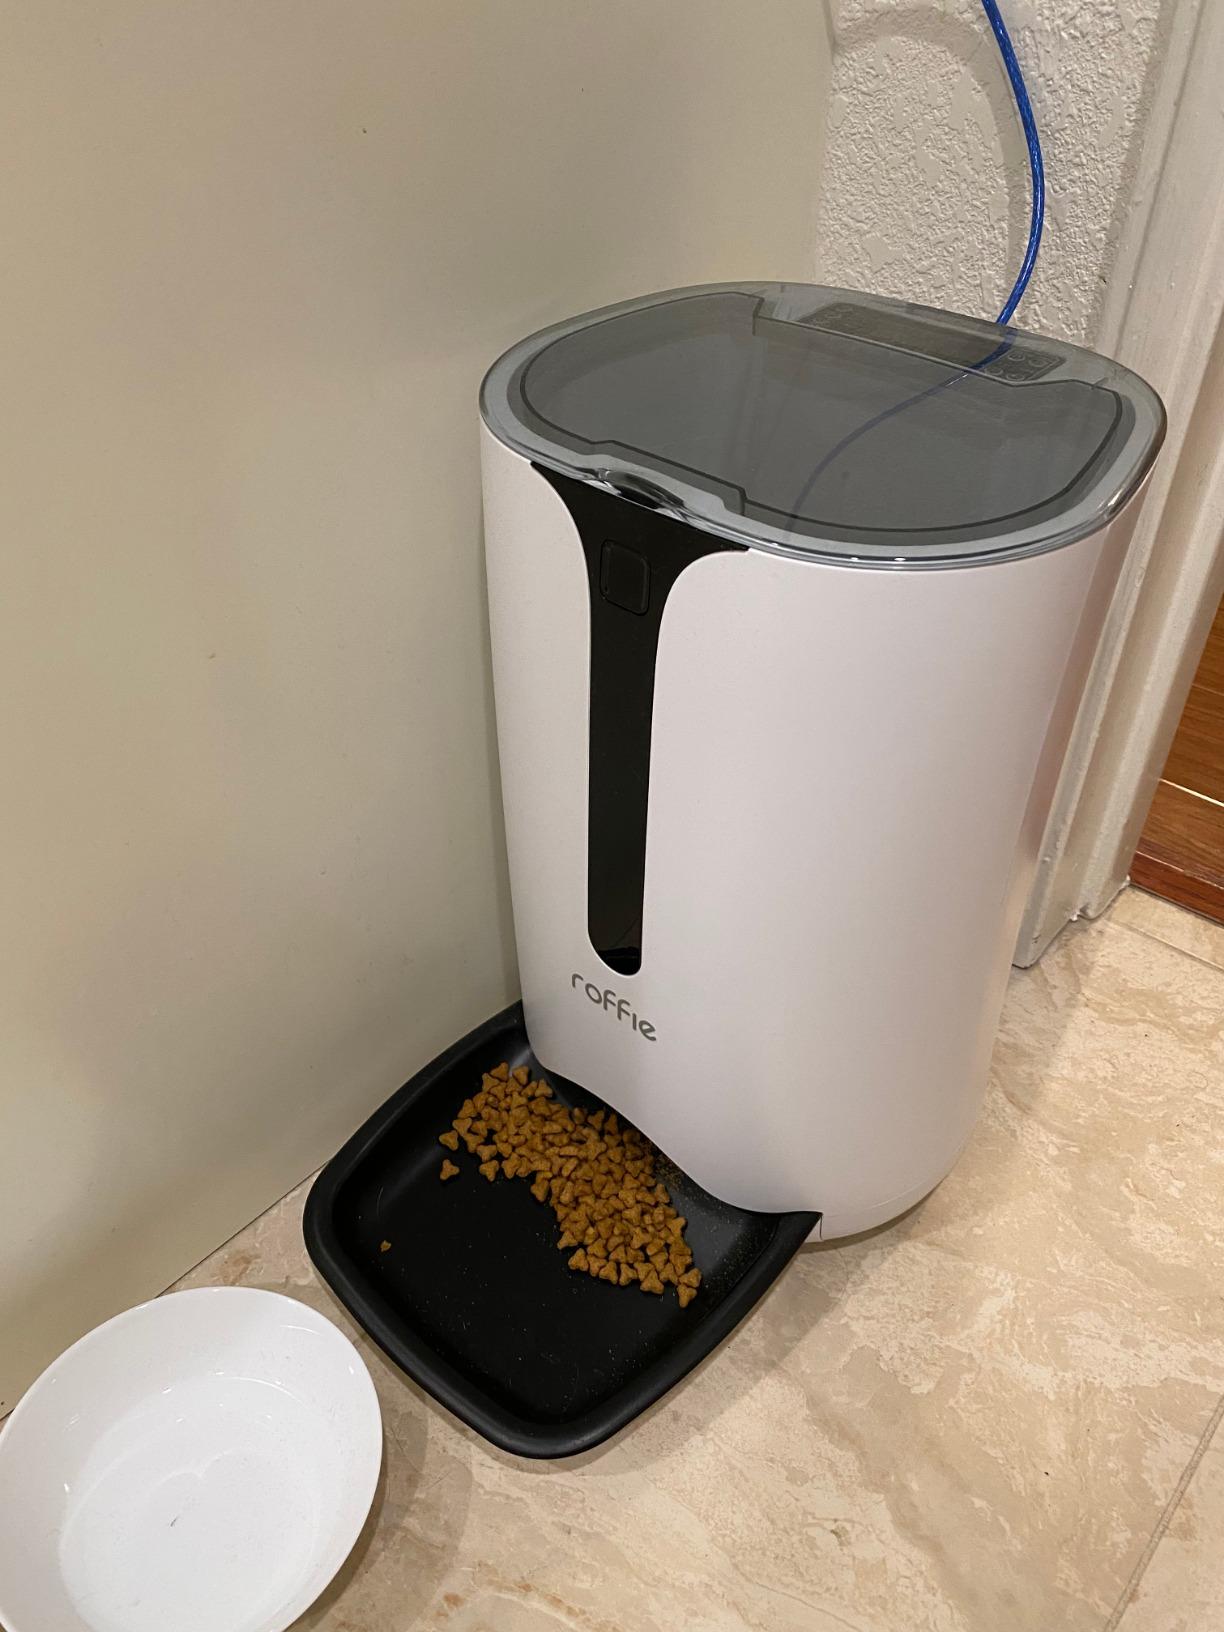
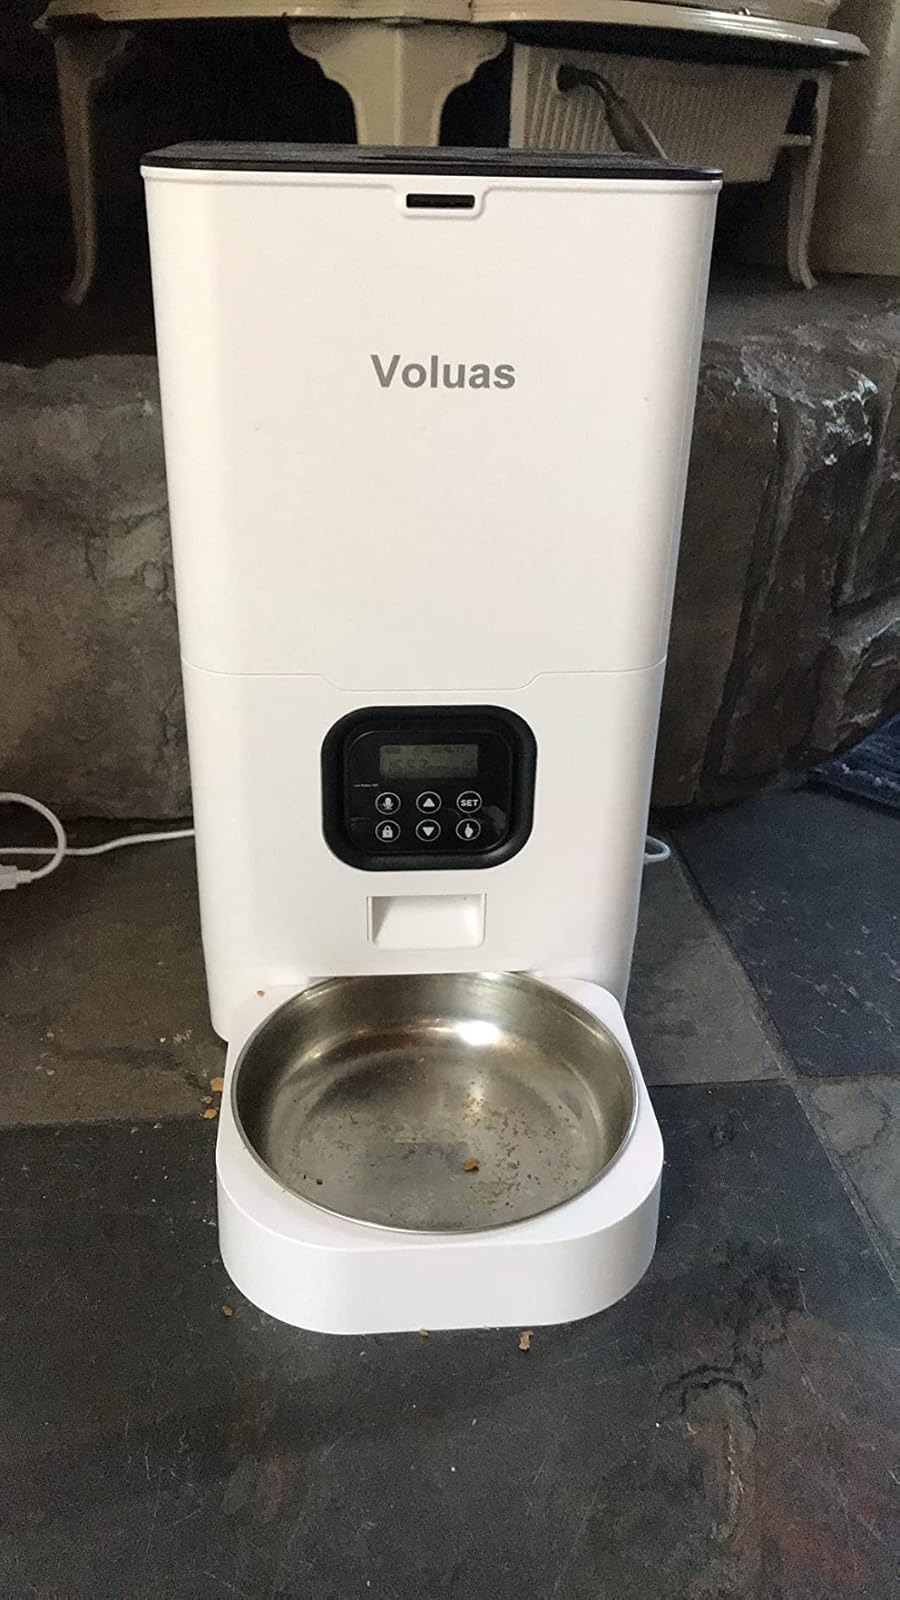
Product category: items_feeder
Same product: no